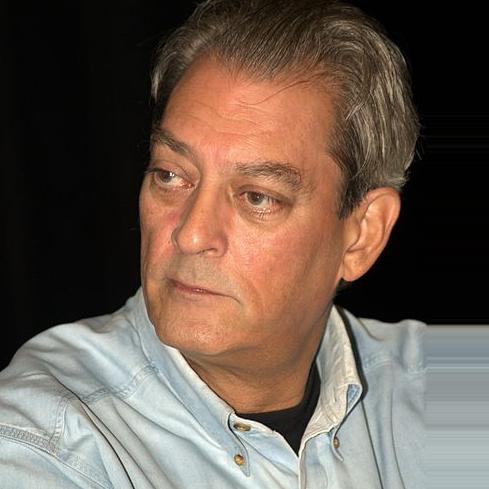
Age: 62